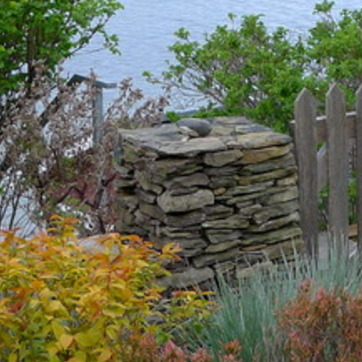
Material: stone